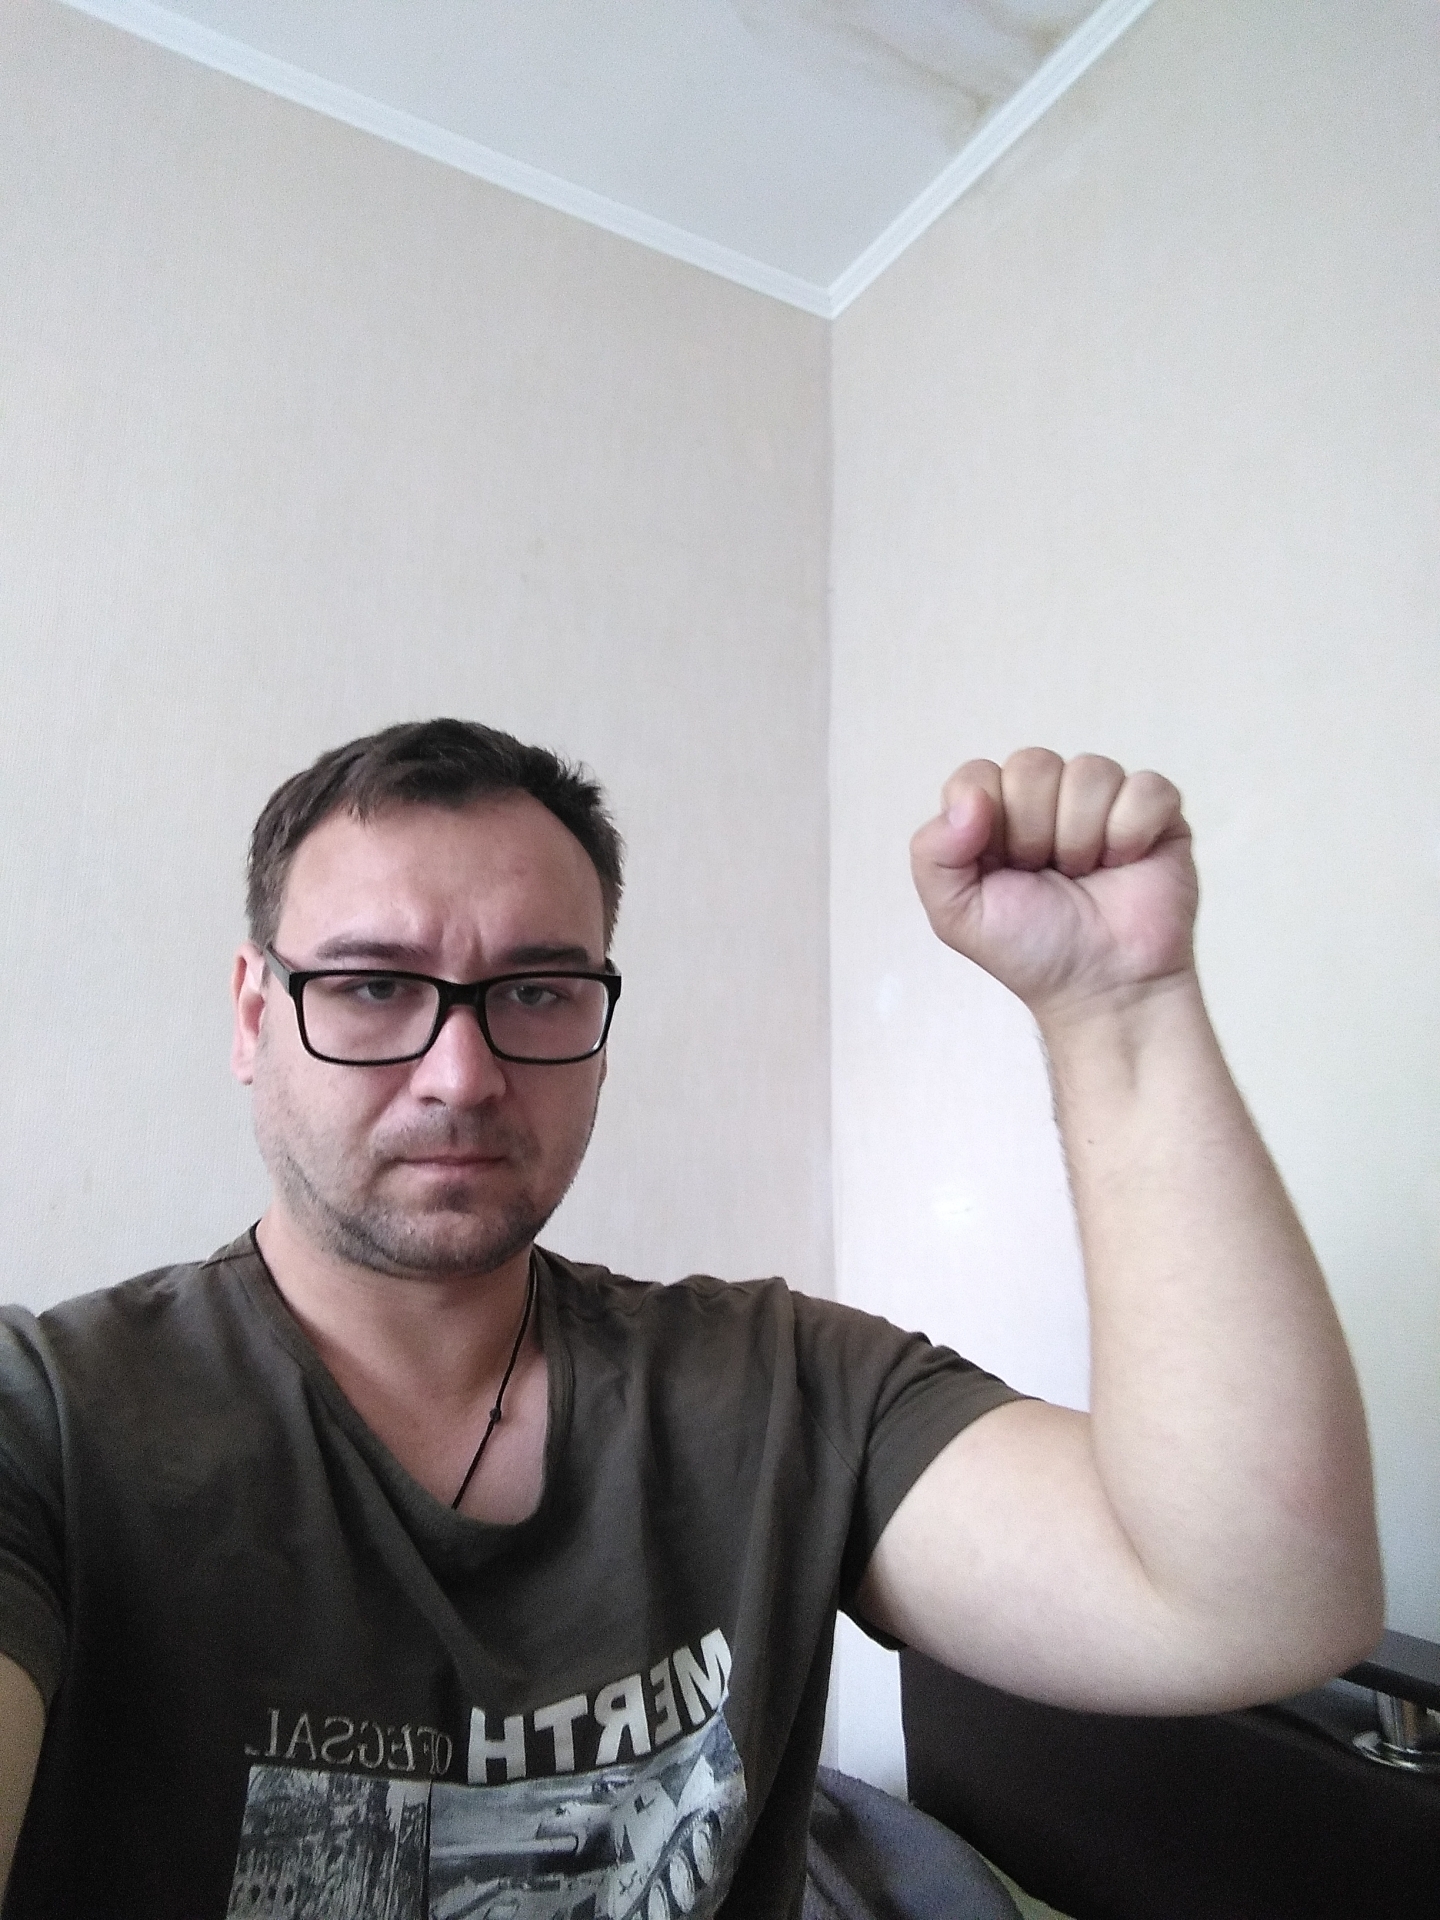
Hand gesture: fist